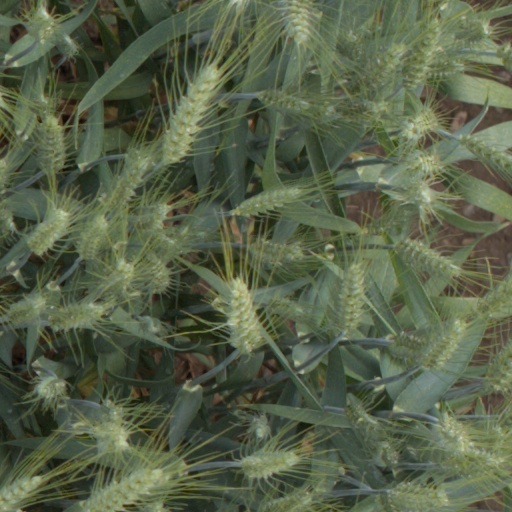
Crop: wheat